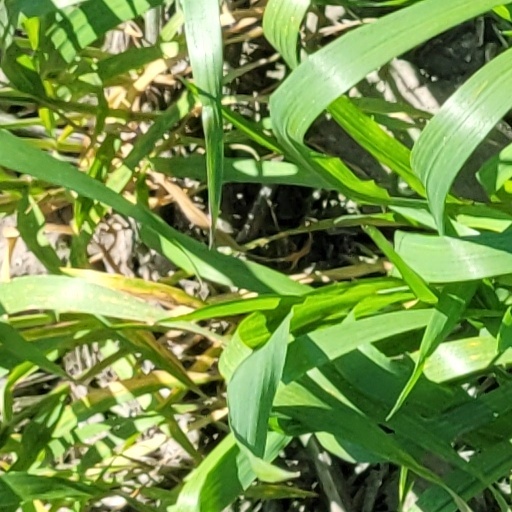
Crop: wheat